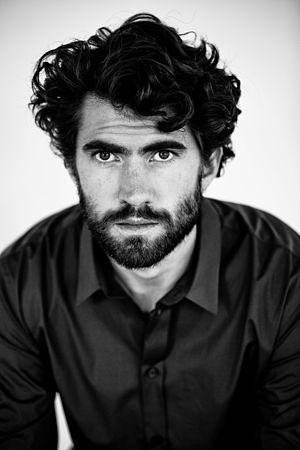
Benja Bruijning, né le 28 octobre 1983 à Amsterdam, est un acteur et doubleur néerlandais.